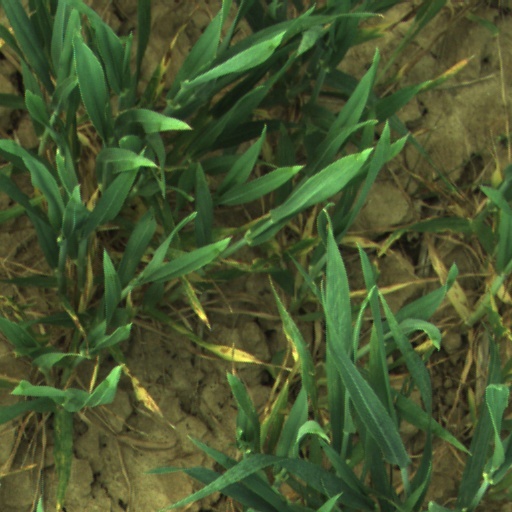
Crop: wheat